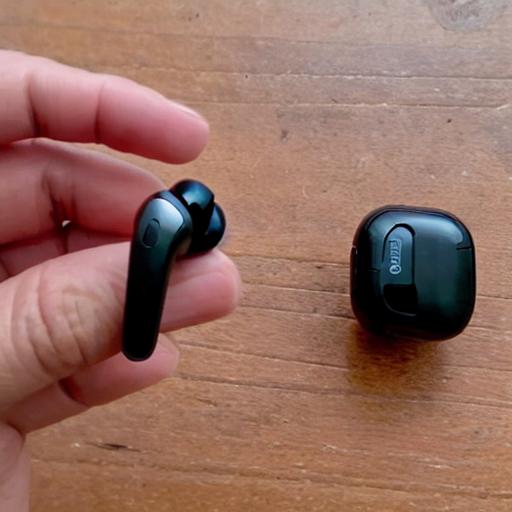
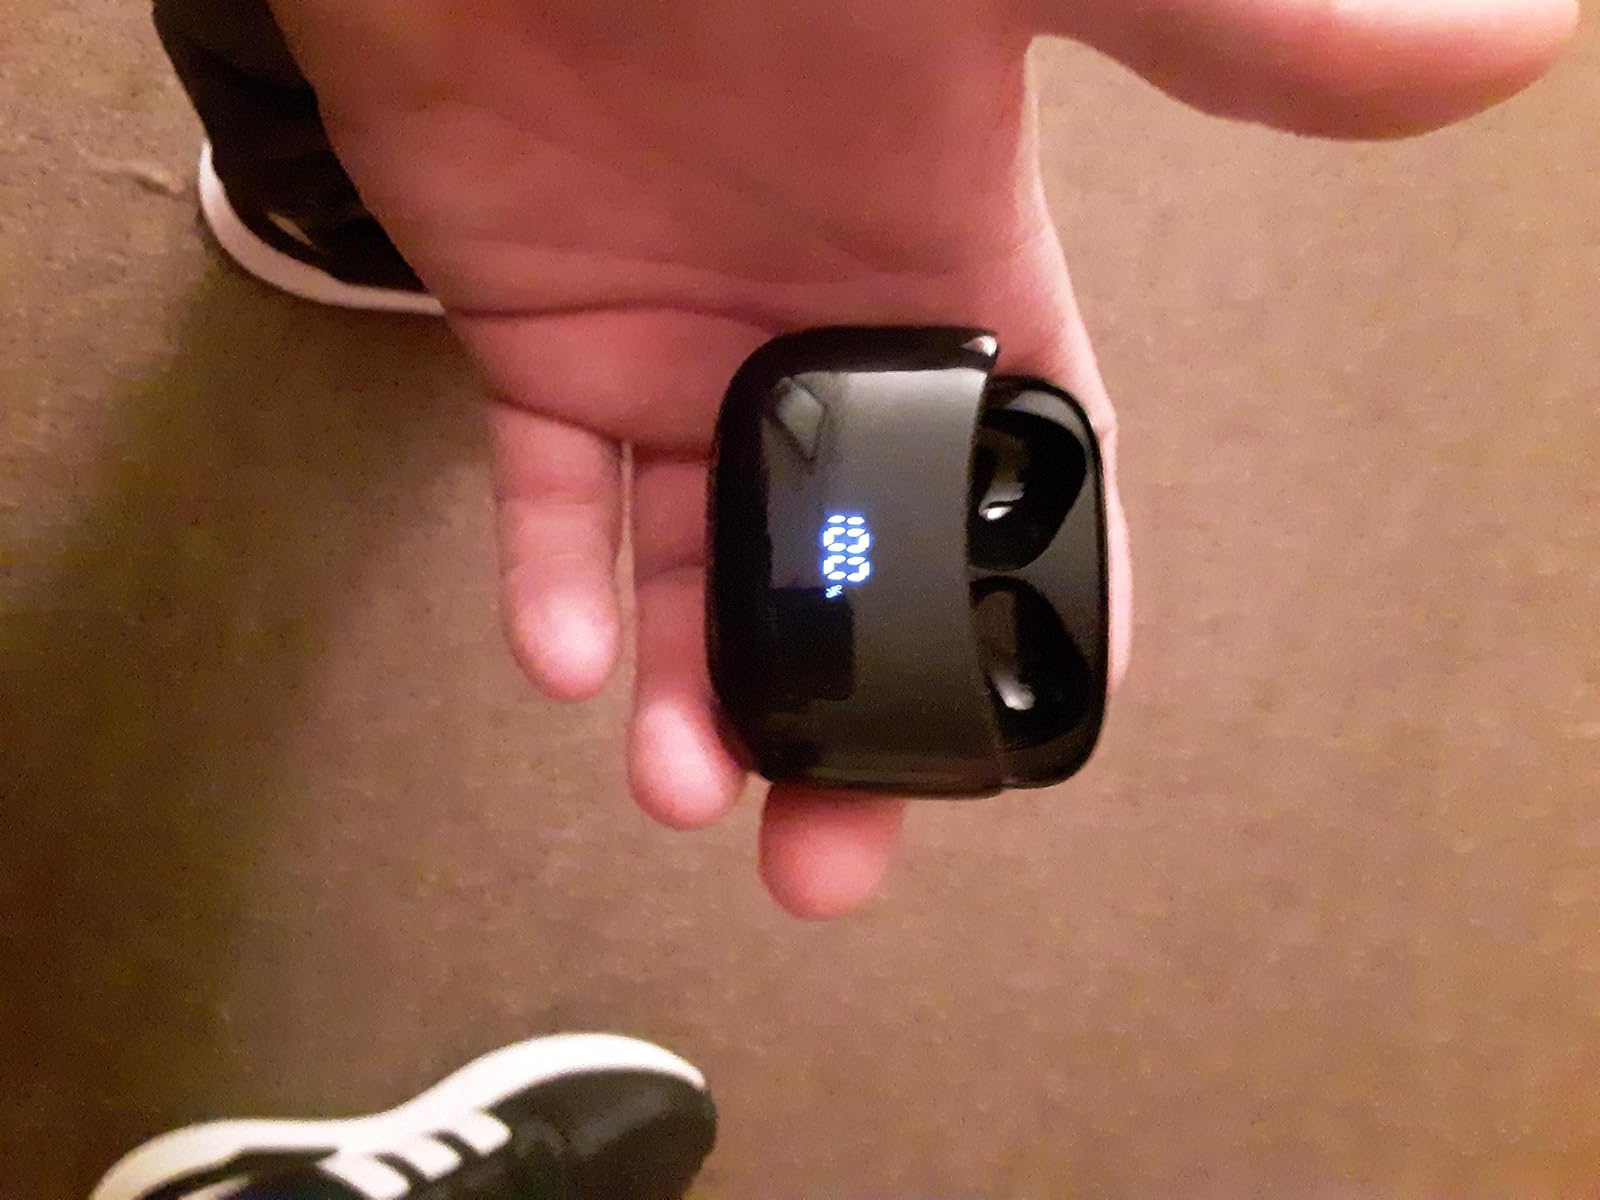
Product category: earbuds
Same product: no